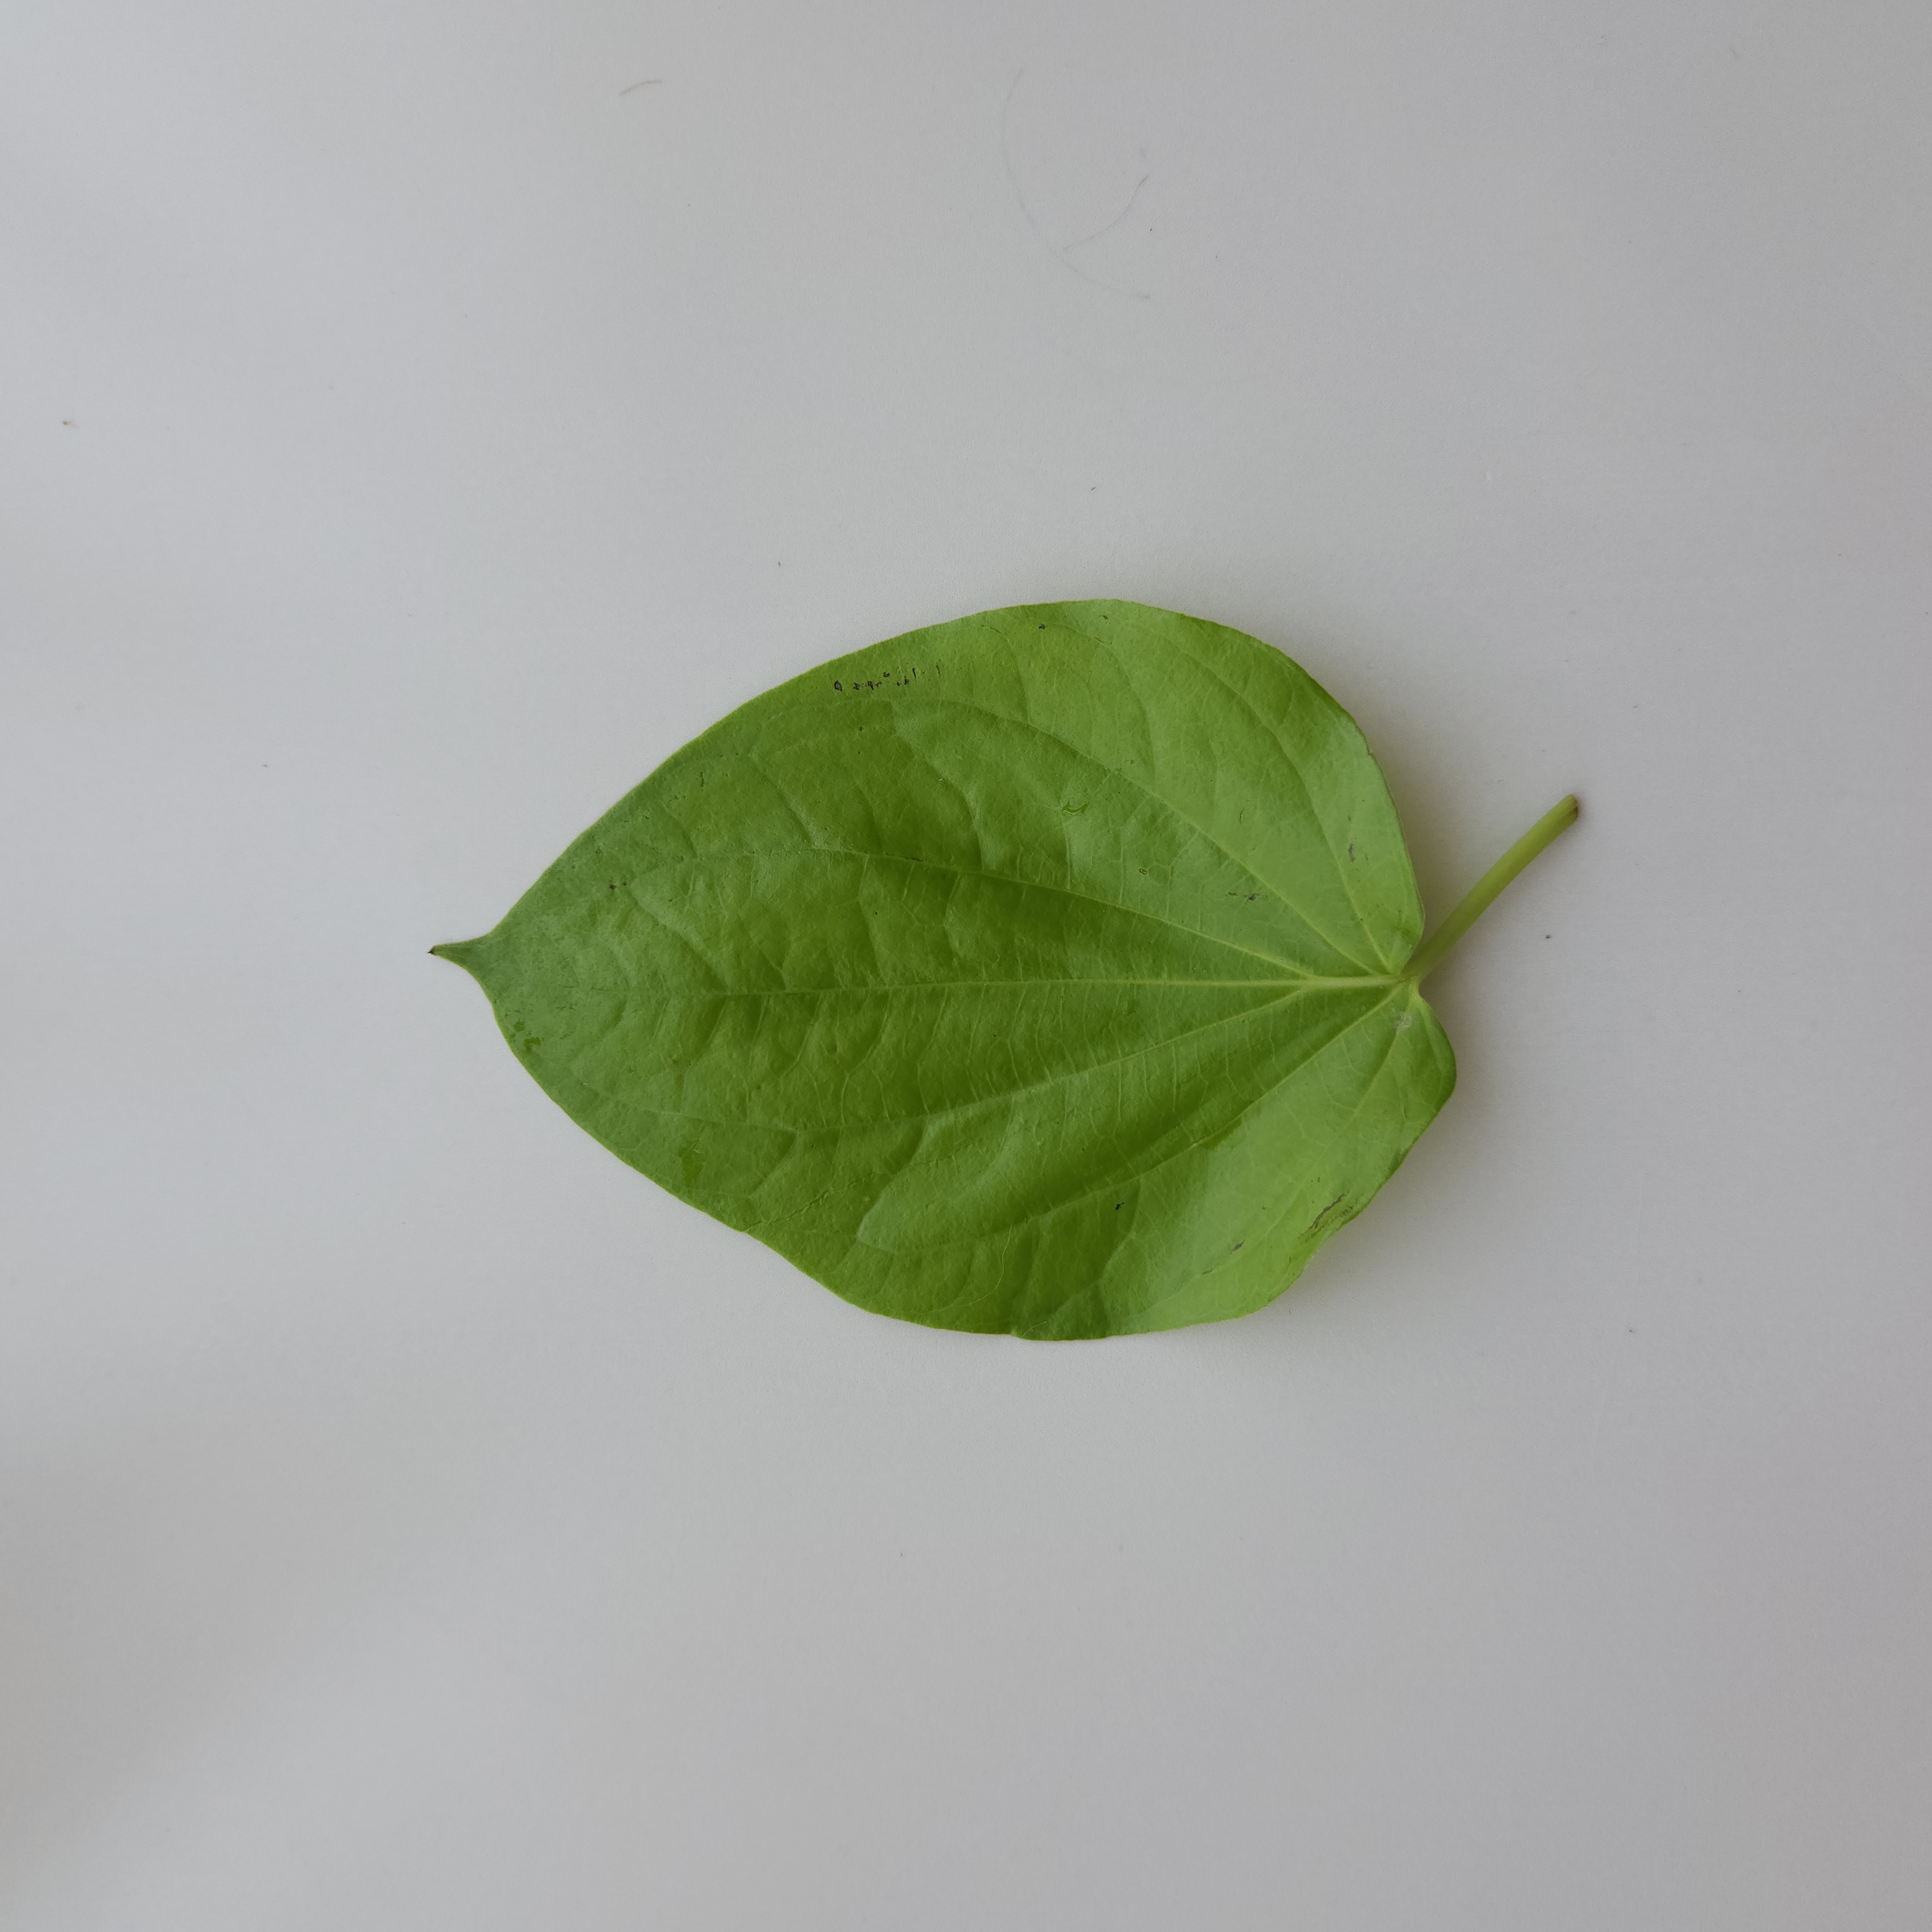
Label: Healthy